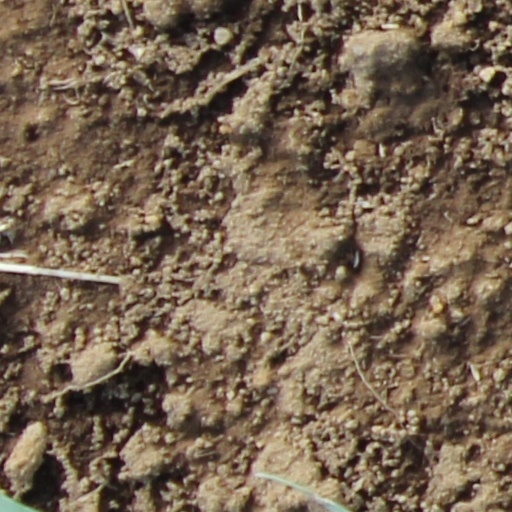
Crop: wheat